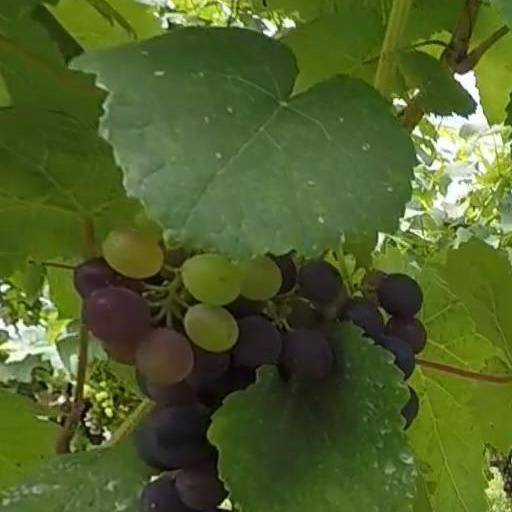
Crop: grape